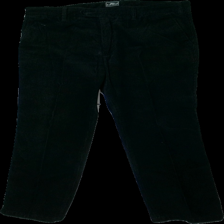
View: front
Type: Trousers
Category: Men
Brand: Rappson   (Gubb)
Colors: Black
Material: 100% Cotton
Cut: Regular
Season: All
Price range: 50-100
Recommended usage: Reuse
Description: black courderoy trousers